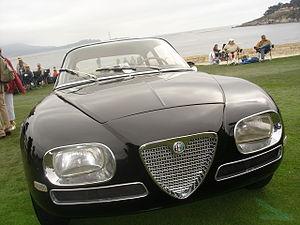
La société Zagato est une entreprise italienne spécialisée dans la conception et la réalisation de carrosseries automobiles dans tous les segments.